Kopp's law

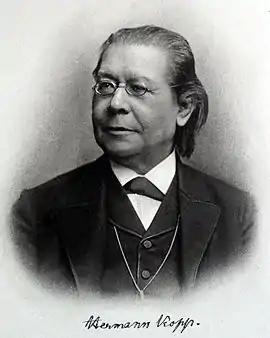
Hermann Franz Moritz Kopp

Kopp's law can refer to either of two relationships discovered by the German chemist Hermann Franz Moritz Kopp (1817–1892).